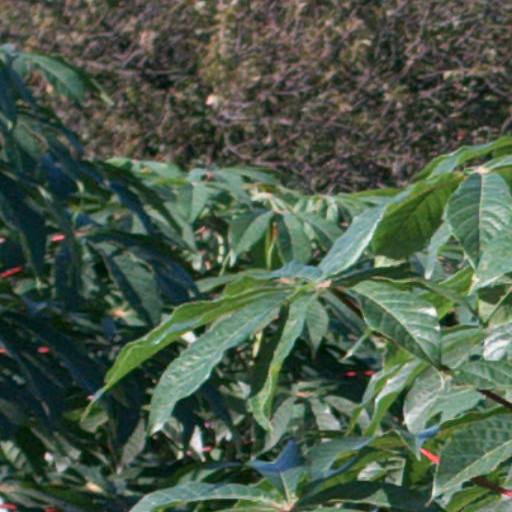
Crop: cassava